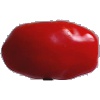
Label: Tomato 2